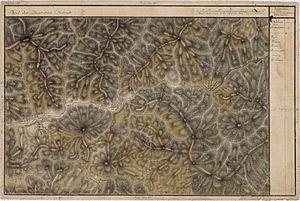
Maieru est une commune du județ de Bistrița-Năsăud, en Roumanie.
Poiana Ilvei est une commune du județ de Bistrița-Năsăud en Roumanie.